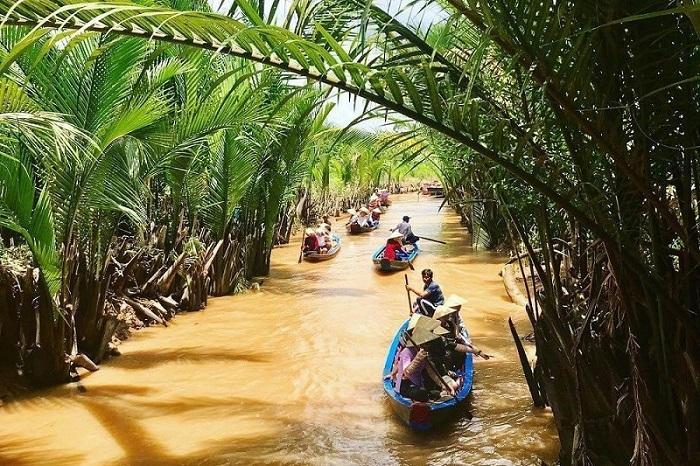
những con thuyền đang di chuyển ở khu vực giữa hai hàng cây